Poor Man's Bible

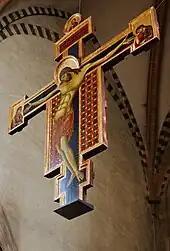
The "Crucifix" by Cimabue in San Domenico's Church, Arezzo, Italy

The Crucifix is in general the most significant single narrative object in the decorative scheme of any church. During the medieval period the crucifix, called the Rood in England, from the Old Saxon "roda", was a large crucifix placed conspicuously, often suspended in the Quire or standing on a screen separating either the Quire or the sanctuary from the rest of the church. The suspended crucifix could either be painted or carved of wood. In England where rood screens have often survived without the rood itself, it was general for the crucifix to have accompanying figures of Mary the Mother of Christ and either John the Evangelist or John the Baptist carrying a banner bearing the inscription "Behold, the Lamb of God". In Italy, roods were created by some of the most famous painters and sculptors, such as Giotto, Brunelleschi and Donatello. In many Protestant churches the crucifix has been replaced by a simple cross without a figure, symbolically representing both the redeeming sacrifice and the resurrection to new life offered by Jesus.